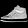
Label: Sneaker